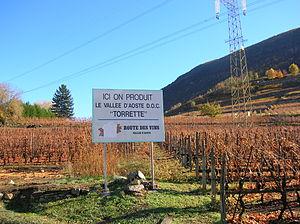
Le Vallée d'Aoste Torrette est un vin rouge italien de la région autonome Vallée d'Aoste doté d'une appellation DOC depuis le 30 juillet 1985. Seuls ont droit à la DOC les vins récoltés à l'intérieur de l'aire de production définie par le décret. Les vignobles autorisés se situent en province d'Aoste dans les communes d’Aoste, Aymavilles, Charvensod, Gressan, Introd, Jovençan, Quart, Saint-Christophe, Sarre et Villeneuve.